L'Indépendant (Pyrénées-Orientales)

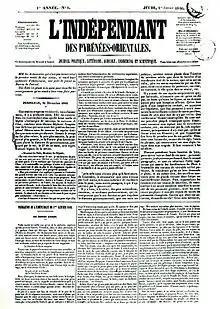
First issue of "L'Indépendant", dated 1 January 1846.

L'Indépendant is a regional newspaper from the South of France. It is published daily from its headquarters in Perpignan, and is mainly distributed in the Aude and Pyrénées-Orientales departments. It is owned by the Groupe Sud Ouest media group.